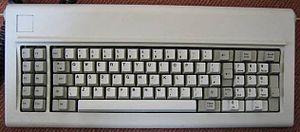
Un clavier d’ordinateur est une interface homme-machine munie de touches permettant à l'utilisateur d'entrer dans l'ordinateur une séquence de données, notamment textuelle.